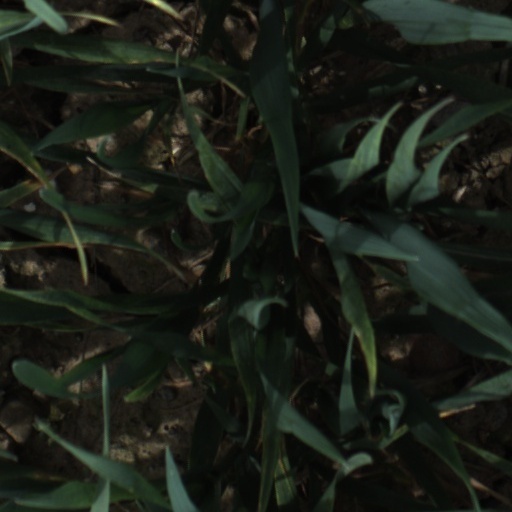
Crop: wheat